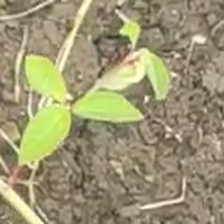
Weed species: Moti_dudhi(Euphorbia_geneculata_L)